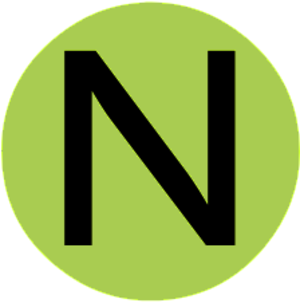
Tsurumi-ryokuchi est une station du métro d'Osaka sur la ligne Nagahori Tsurumi-ryokuchi dans l'arrondissement de Tsurumi à Osaka.
Kadoma-minami est une station du métro d'Osaka sur la ligne Nagahori Tsurumi-ryokuchi, située dans la ville de Kadoma dans la préfecture d'Osaka.
Yokozutsumi est une station du métro d'Osaka sur la ligne Nagahori Tsurumi-ryokuchi dans l'arrondissement de Tsurumi à Osaka.
Nagahoribashi est une station du métro d'Osaka sur les lignes Sakaisuji et Nagahori Tsurumi-ryokuchi dans l'arrondissement de Chūō à Osaka.